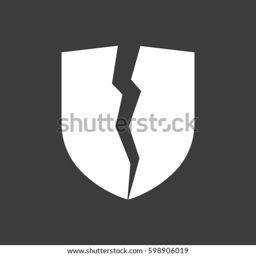
isolated vector illustration of a broken shield